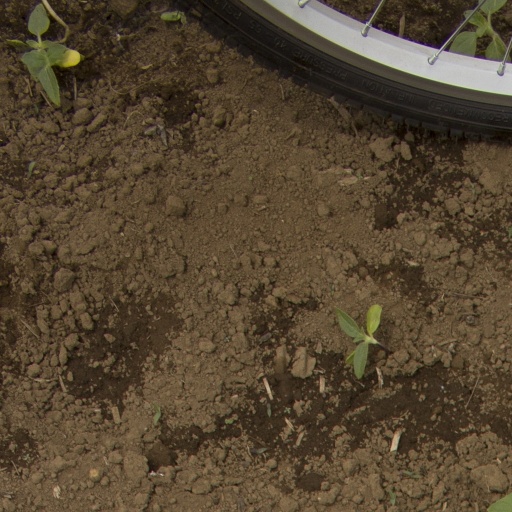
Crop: Jerusalem artichoke